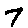
Label: 7